Ben Lui

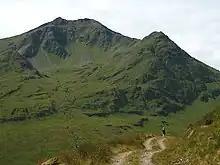
Another view of Ben Lui from the north, with Stob Garbh on the right

The simplest and shortest ascent of Ben Lui may be made from Glen Lochy, near the point where the burn of Eas Daimh flows into the Lochy. A path leads up through an area of forestry and then onto the northwest ridge, reaching the summit in just over 3 km. Descent may be varied by visiting Beinn a' Chleibh, which lies 2 km to the south west.